Norbert Torres

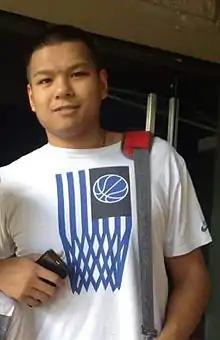
Torres in 2015

Norberto Brian Torres (born January 12, 1990) is a Canadian-born Filipino professional basketball player for the Meralco Bolts of the Philippine Basketball Association (PBA).